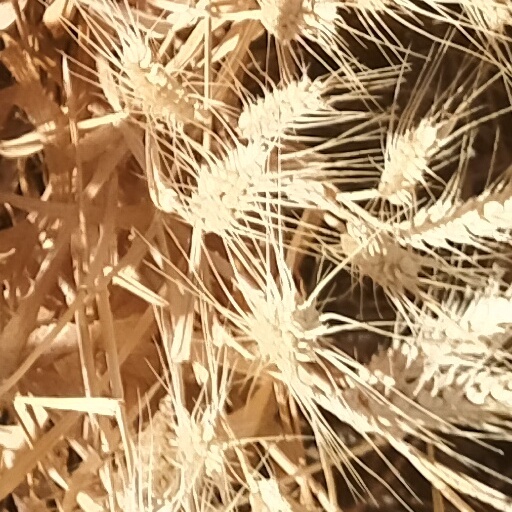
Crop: wheat